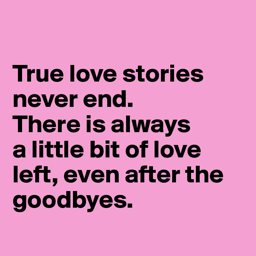
true love stories never end .